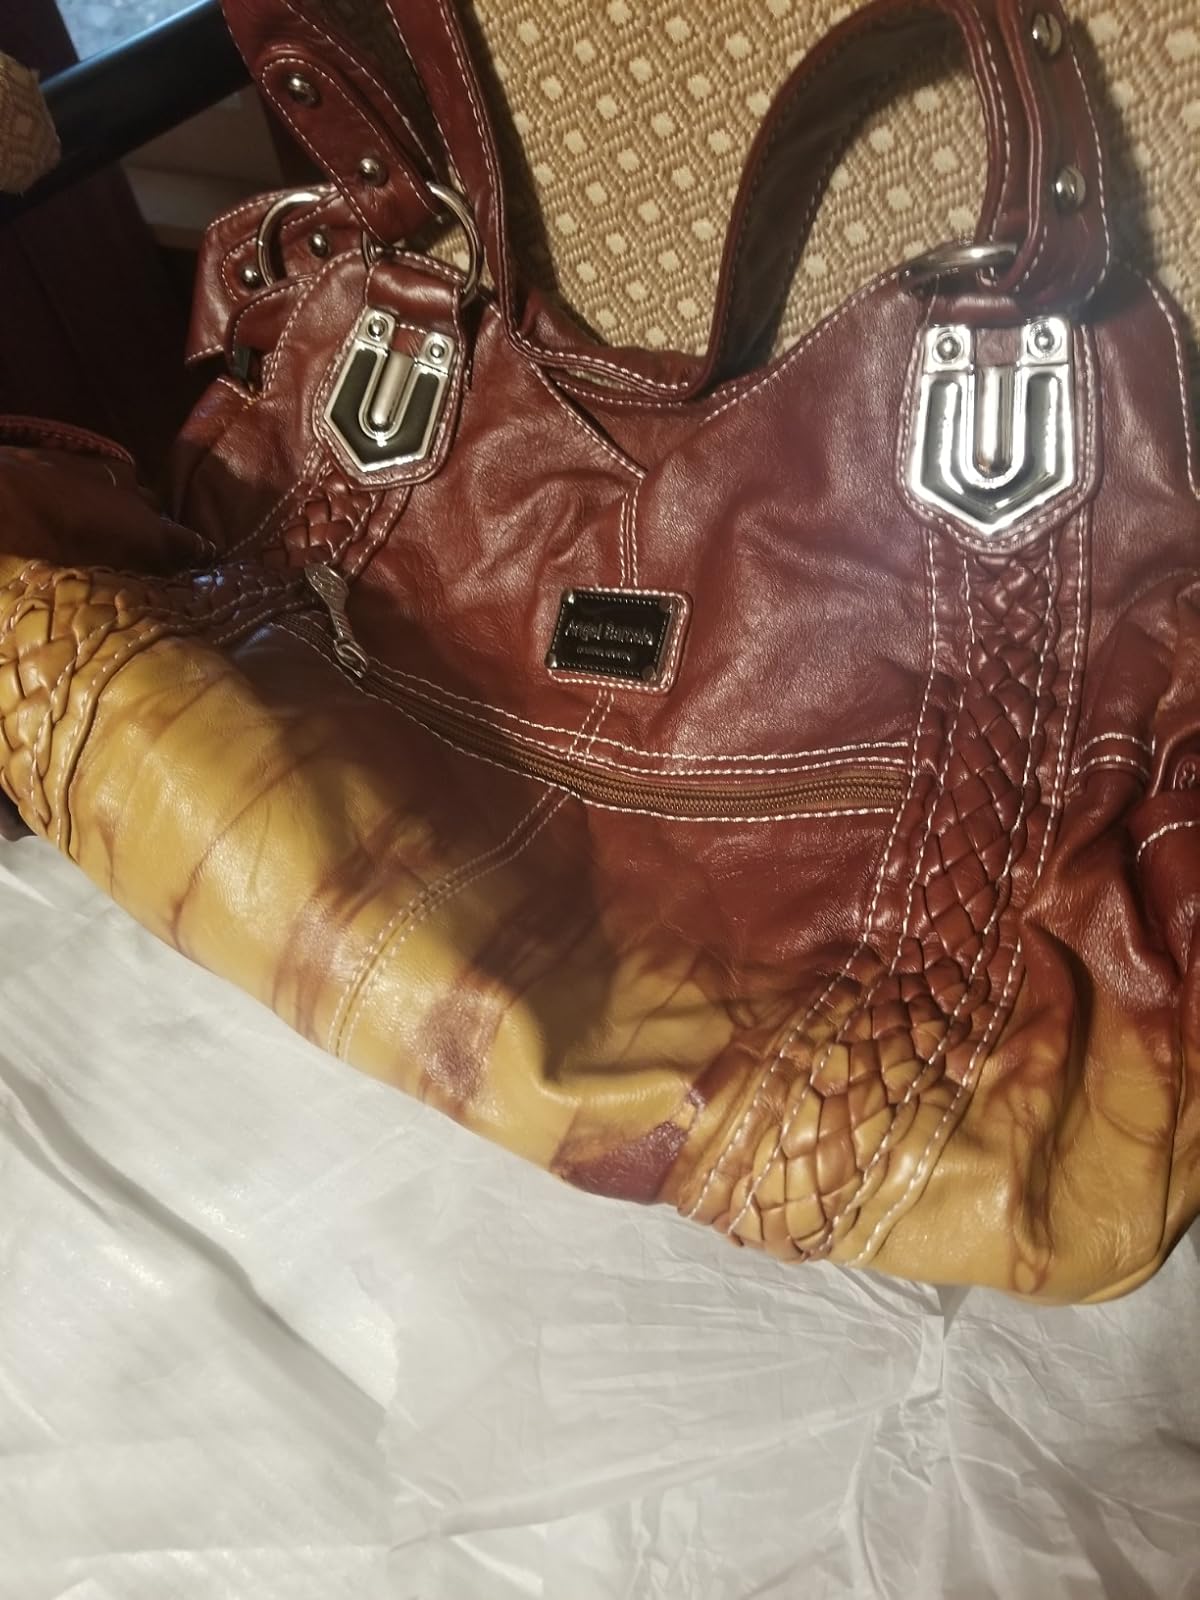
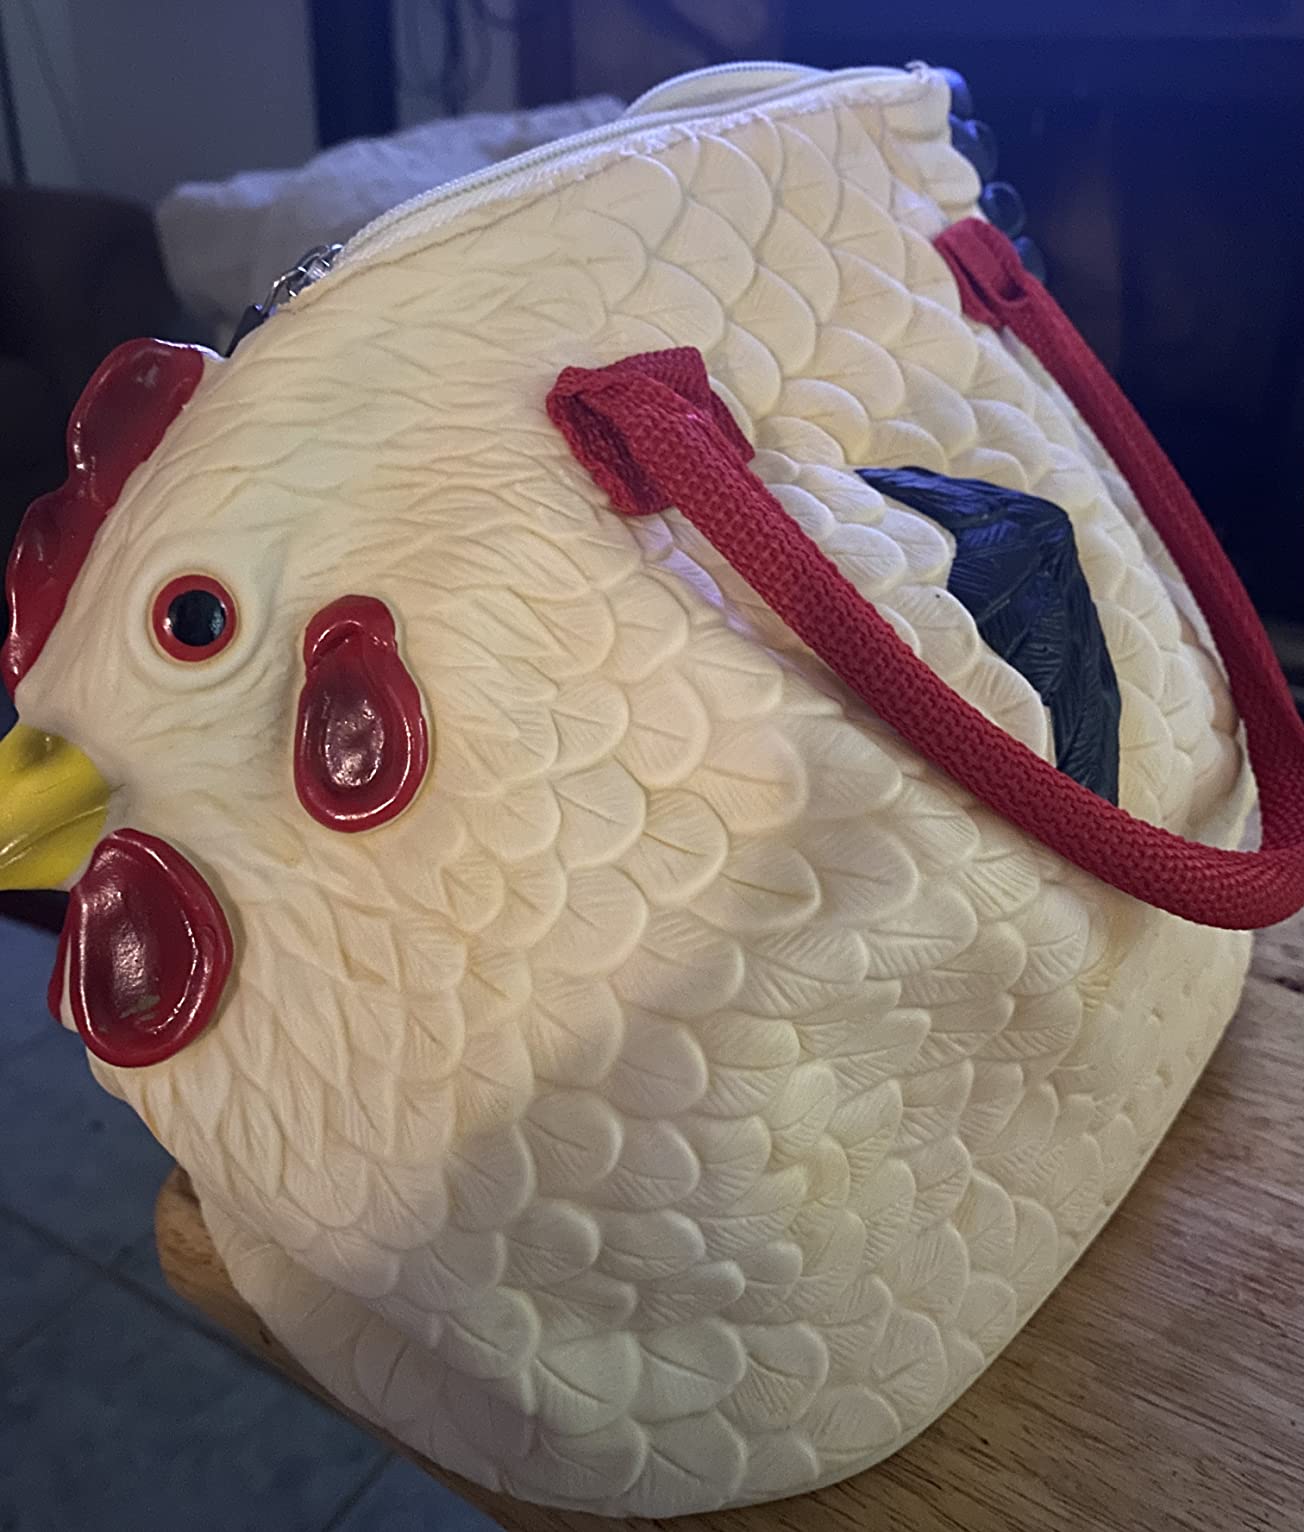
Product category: accessories_handbag
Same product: no